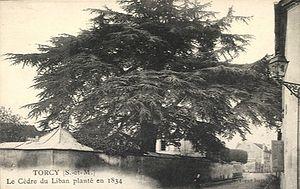
Torcy est une commune française située dans le département de Seine-et-Marne en région Île-de-France qui cumule les statuts de chef-lieu d'arrondissement et de canton.